Savamala

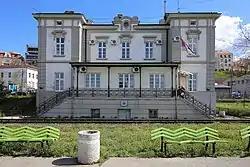
Port Authority building, built in 1906

In July 2017, city urbanist Milutin Folić announced the reconstruction of the "Karađorđeva" street from the "Beton Hala" to the Branko's Bridge, along the southern border of Kosančićev Venac. The works, projected by Boris Podrecca, should start at the end of 2017 and will include: widening of the sidewalks, planting of the avenue, further reconstruction of the façades, relocation of the tramway closer to the river and placing them on the cobblestones and construction of the parking for the buses which pick up the tourists from the port. Works were postponed for the summer of 2018. The planned 14-months long reconstruction was then postponed to September 2018, but it didn't start then either. The area set for reconstruction is long and covers . Indented parking spots for tourist buses are also planned. Works were then scheduled to start in mid-November 2018 and the deadline is set for the late 2019 or early 2020.